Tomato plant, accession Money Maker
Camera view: bottom (45 deg); turntable rotation: 150 degrees
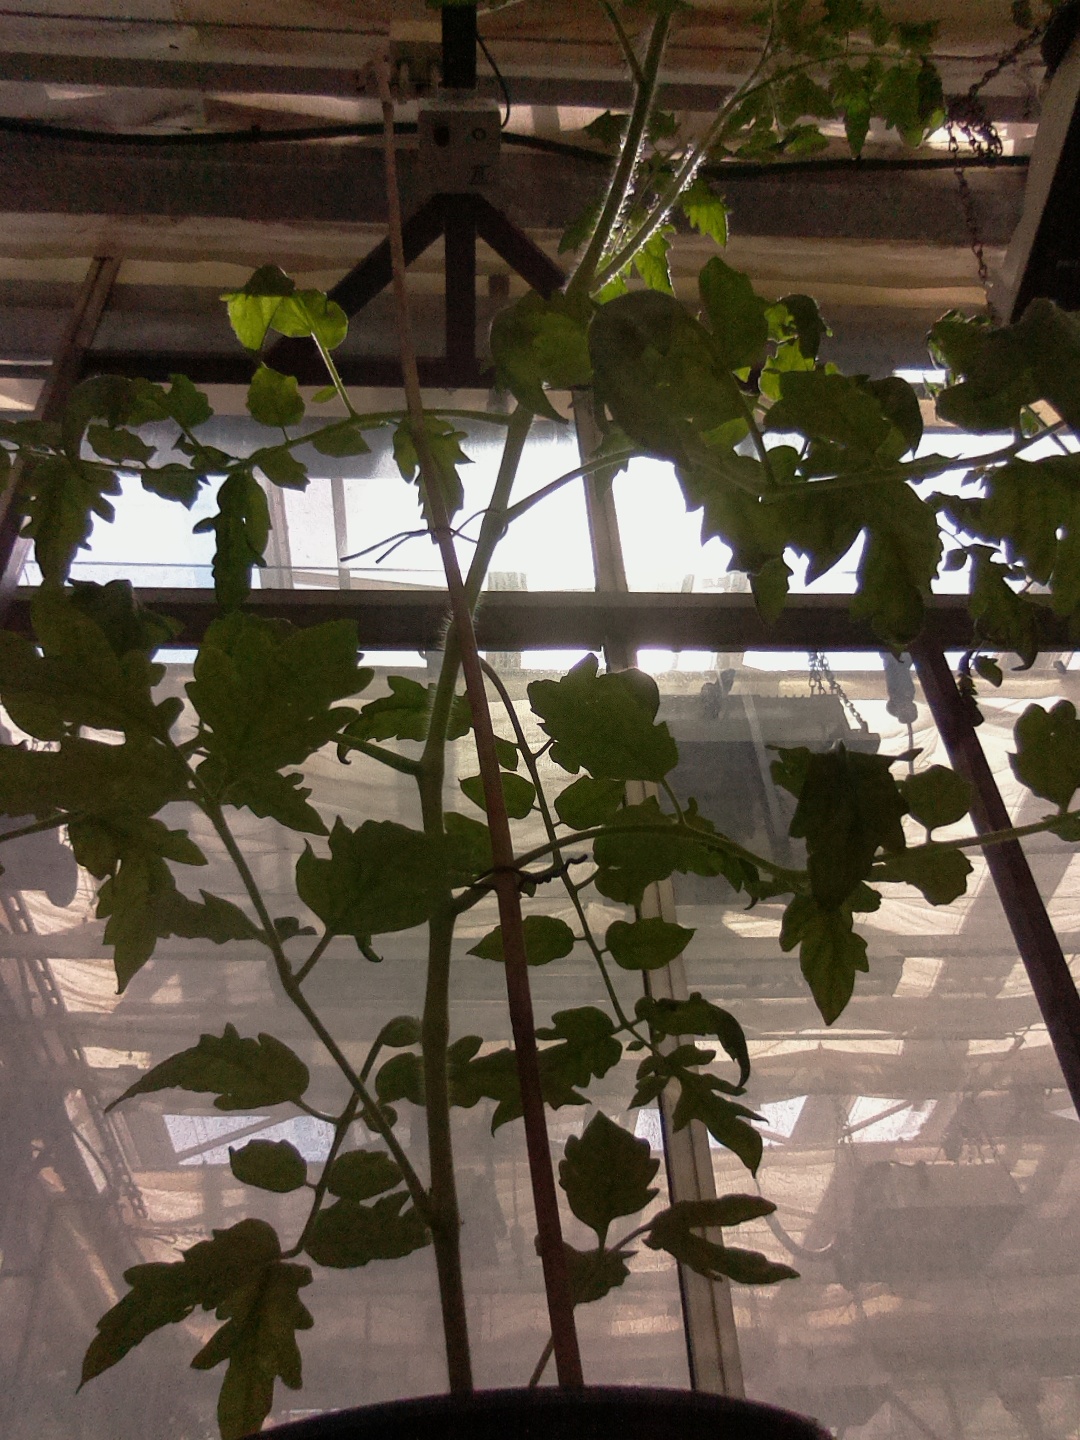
BBCH growth stage 61: 10%-20% of flowers open